Birka

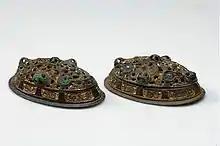
Tortoise brooches found at Birka

A ring was found during the archeological excavations at Birka between 1872 and 1895, when archeologist Hjalmar Stolpe discovered it in a 9th-century Viking woman's burial. It is made of high-quality silver alloy and is set with a pink-violet oval glass. The ring, preserved at the Swedish history museum, became known as the "Allah ring" because of the pseudo-Kufic inscription found on the ring's glass that resembles the word Allah (Arabic: الله). While other rings were found at the Birka excavations, the "Allah ring" was the only one that had this type of inscription. The Arabic historical linguist Marijn van Putten argued that the inscription on the ring was an example of pseudo-Kufic and that it has no meaning in Arabic. Nevertheless, other analysts extrapolated that the pseudo-Kufic engraving was indeed Arabic and that this was sufficient evidence to directly link Vikings to Islamic civilization. In her Twitter thread on the "Allah” textile, Stephennie Mulder drew on the work of van Putten to argue that like the textile, the ring had been similarly misunderstood. However, she acknowledged that the Arabic language—found on the ring and other objects from Birka—was appreciated by the Vikings as a sign of social status. The inscription could suggest that the ring's owner might have been one of the Viking elites who were in contact with the Islamic world via trade or travel.